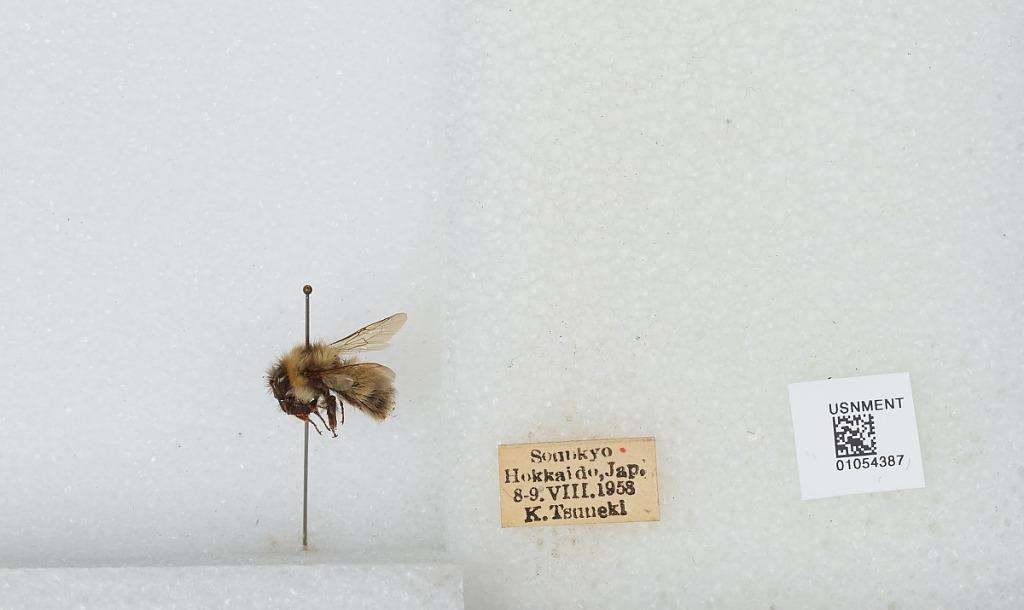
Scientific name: Bombus sp.
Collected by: K. Tsuneki
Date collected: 1958-8-8
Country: Japan
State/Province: Hokkaido
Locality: Sounkyo